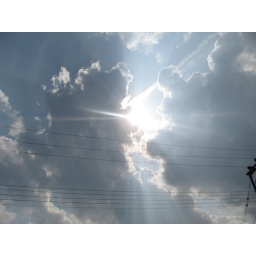
Too bad the telephone pole &amp;amp; wires were in the way.